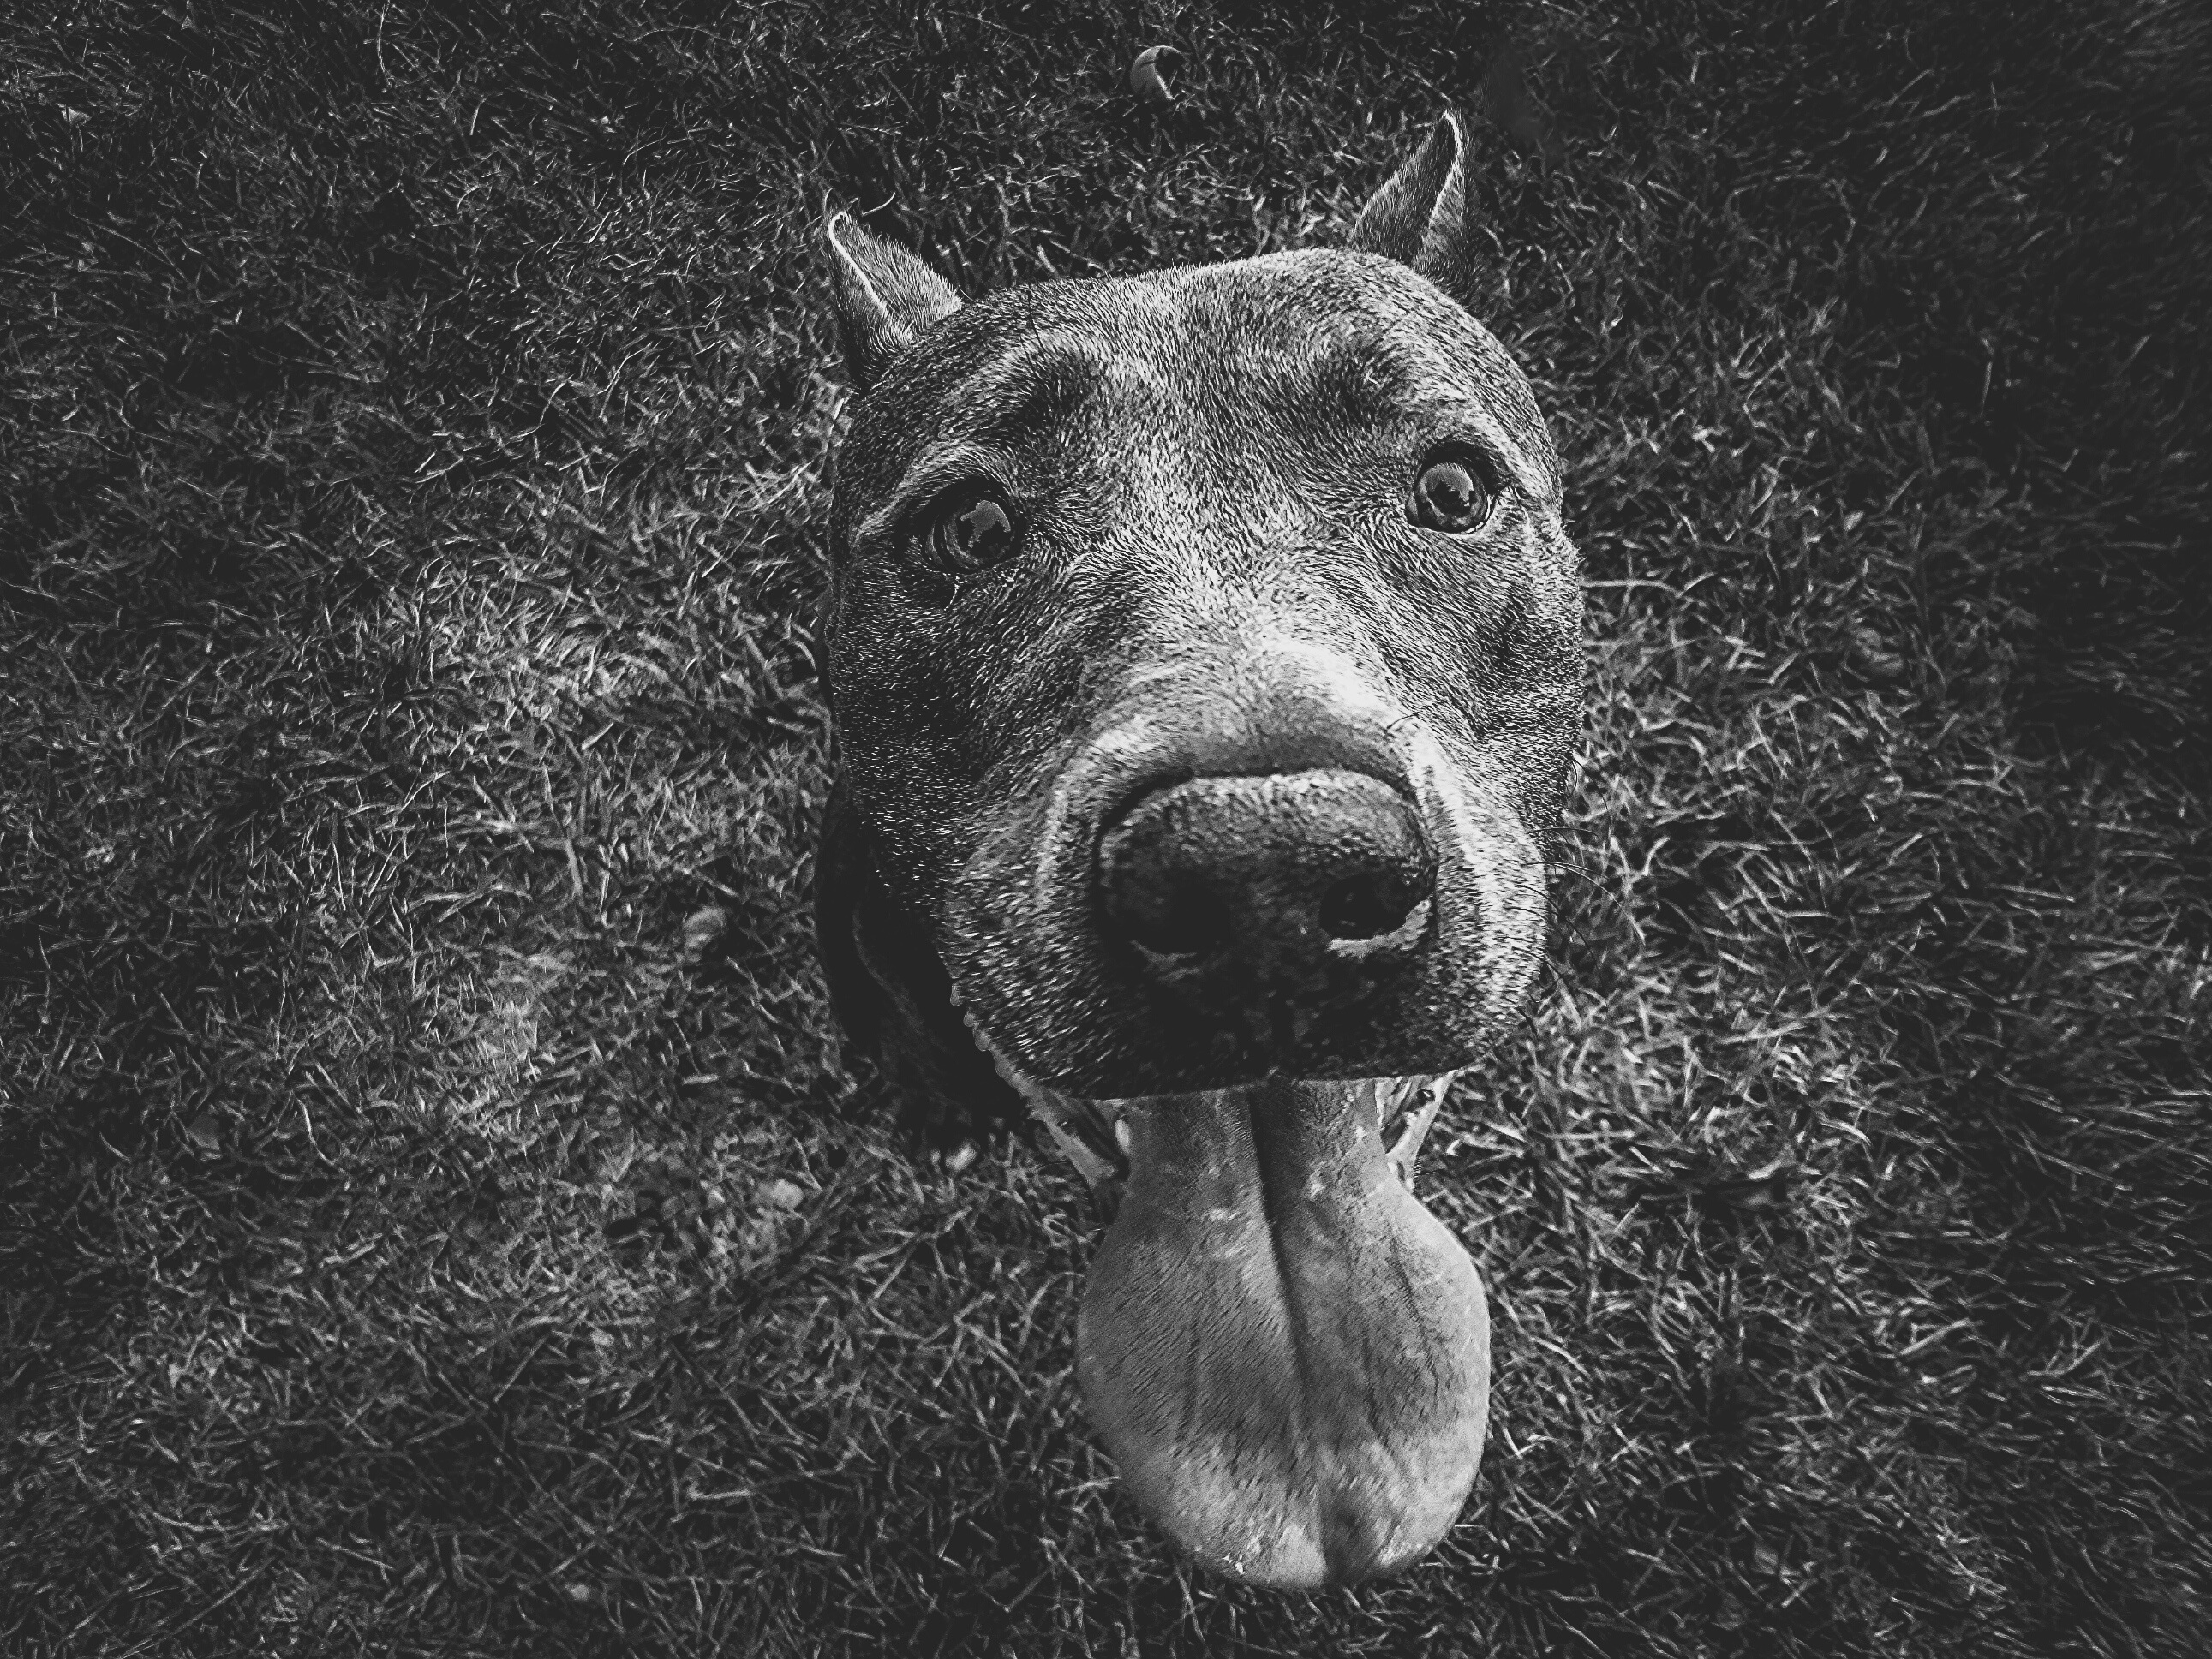
black and white, dog, mammal, monochrome, vertebrate, terrier, monochrome photography, dog like mammal